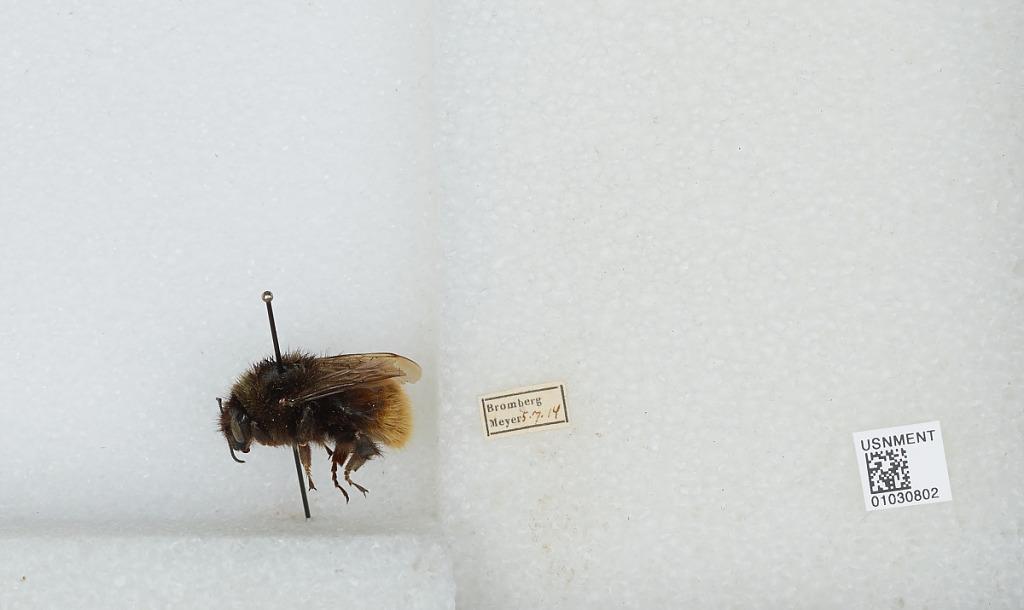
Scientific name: Bombus (Rhodobombus) pomorum (Panzer)
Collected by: Meyers
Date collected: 1914-5-7
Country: Germany
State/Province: North Rhine-Westphalia
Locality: Bromberg
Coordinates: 51.2131, 8.66946